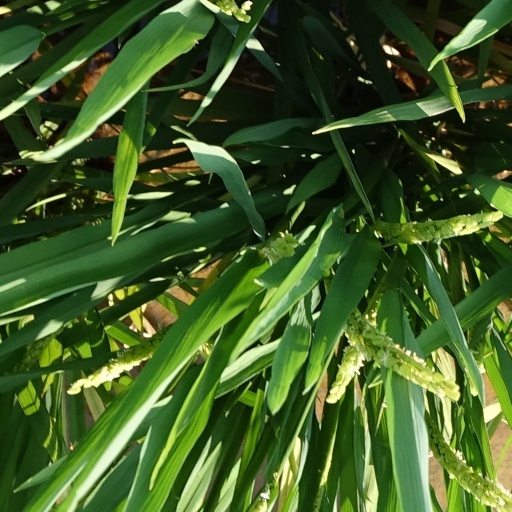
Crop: rice